Question: Please indicate a possible affordance area of the chair that can be used for sitting on
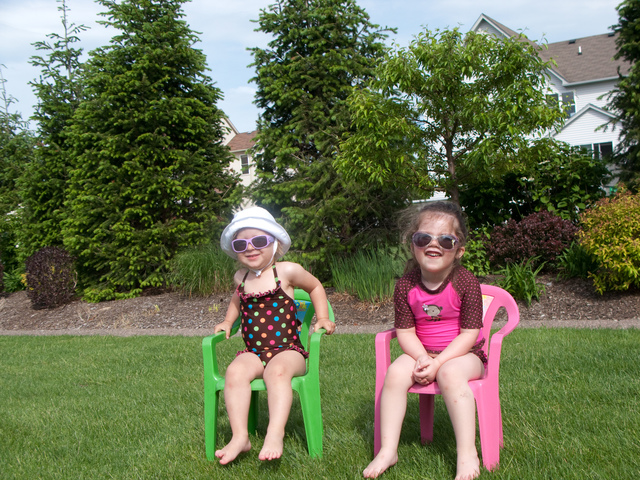
Answer: [199.5, 341, 305.5, 381]